Bill Lupien

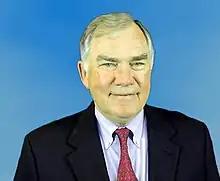

William A. Lupien (October 6, 1941 – April 15, 2021) was an American business executive in the financial industry. He traded actively in the financial markets throughout his career. He was a Specialist and later Exchange Governor on the Pacific Stock Exchange (PSE), a Nasdaq market maker, the chairman and CEO of Instinet, the chairman and CEO of OptiMark Corporation, and the managing director of the general partner of a hedge fund, Kudu Partners LP. He helped develop the world's first electronic trading system. He also served on the advisory committee on the National Market System. In 1999 he was featured in a CNBC television series as one of five people who had changed the course of the securities industry in the 20th century.